1905 Calabria earthquake

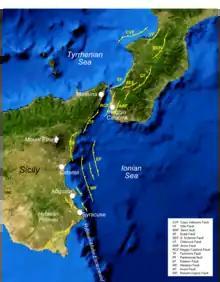
Major faults associated with the Siculo-Calabrian rift

The region of Calabria is located between the Tyrrhenian and Ionian Seas, where active extension is ongoing as a result of slab rollback affecting Tethyan oceanic crust of the African plate as it subducts beneath the Eurasian plate. The initial result of the rollback was the formation of the Tyrrhenian Sea back-arc basin starting in the Miocene, continuing in to the Pleistocene. The location of the extension migrated eastwards overall, progressively affecting areas previously affected by thrusting. Extension is accommodated by normal faults on the Tyrrhenian side in Calabria. Many of the active rift faults border basins containing Pliocene–Pleistocene sedimentary sequences. The trend of normal faults extend southwards to the Strait of Messina, where they occur on the Ionian side in Sicily. Known as the Siculo-Calabrian rift, this active geological feature is characterized by its high seismicity of earthquakes up to 7.1. A series of major damaging earthquakes associated with this rift zone began in 1638, with a sequence of four events, followed by those in 1659, 1693, five earthquakes in 1783, 1905 and 1908. Together these earthquakes ruptured almost the entire length of the zone.